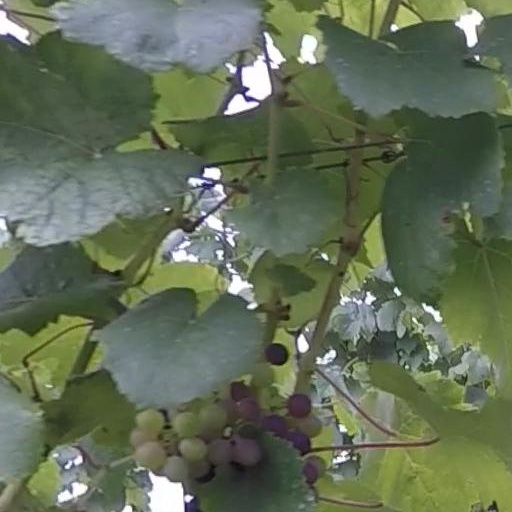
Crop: grape